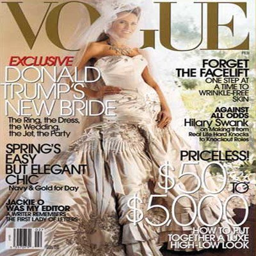
politician shared a photo of her wedding dress in vogue following her nuptials with politician .